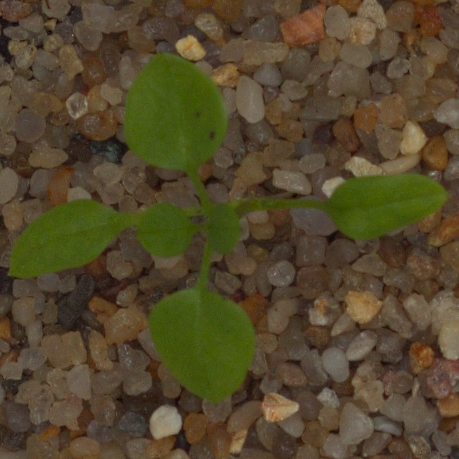
Label: common_chickweed